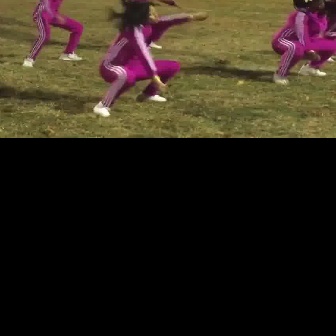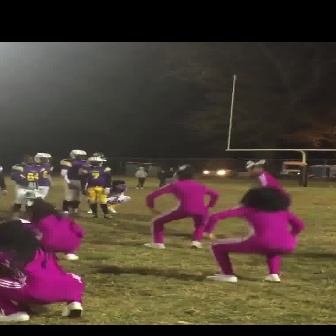
  Please identify the target specified by the bounding box [90,1,208,119] in the first image and locate it in the second image. Return the coordinates in [x_min,y_min,x_max,y_max] format.
Answer: [203,186,303,285]